Christian death metal

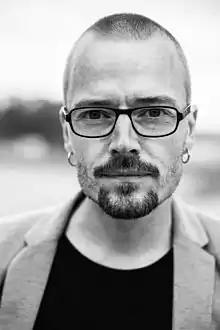
Ole Børud, a member of Extol and the co-founder of Schaliach and Fleshkiller

Schaliach, from Norway, was founded in 1995 and fused melodic death metal with doom metal, goth metal, black metal, and classical influences. Jillian Drachman for Metal Injection writes that "By finding their own sound, Schaliach was able to reconcile form and content to an extent that remains admirable though still imperfect." The angel statue depicted on the band's only studio album, "Sonrise" (1996), is, according to Drachman, a metaphor for how the band carved "a tribute to the divine" out of mostly hard and heavy music.